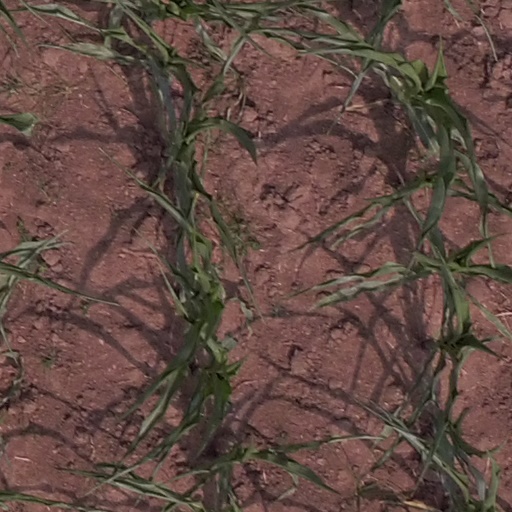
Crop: maize; corn